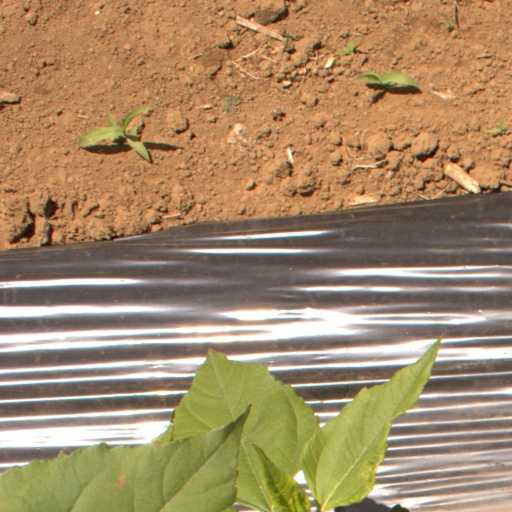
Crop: Jerusalem artichoke